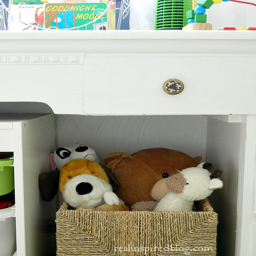
a boys vintage modern nursery reveal !